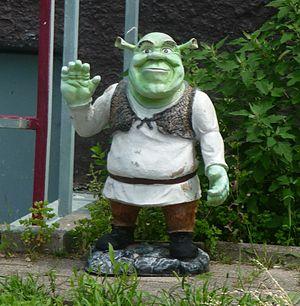
Shrek est une saga cinématographique d'animation américaine réalisée par Andrew Adamson pour les deux premiers films, Christopher Miller pour le troisième et Mike Mitchell pour le quatrième. Cette saga est actuellement composée de quatre opus et d'un spin-off :